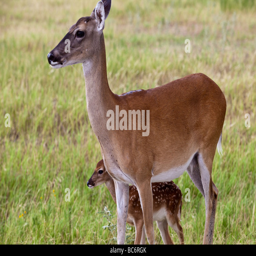
a doe and fawn biological species , native